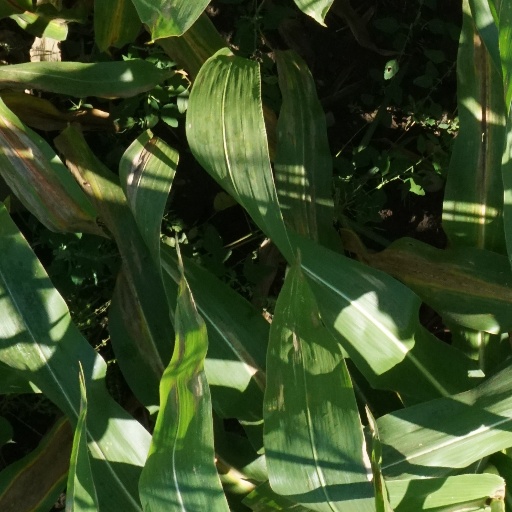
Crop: maize; corn